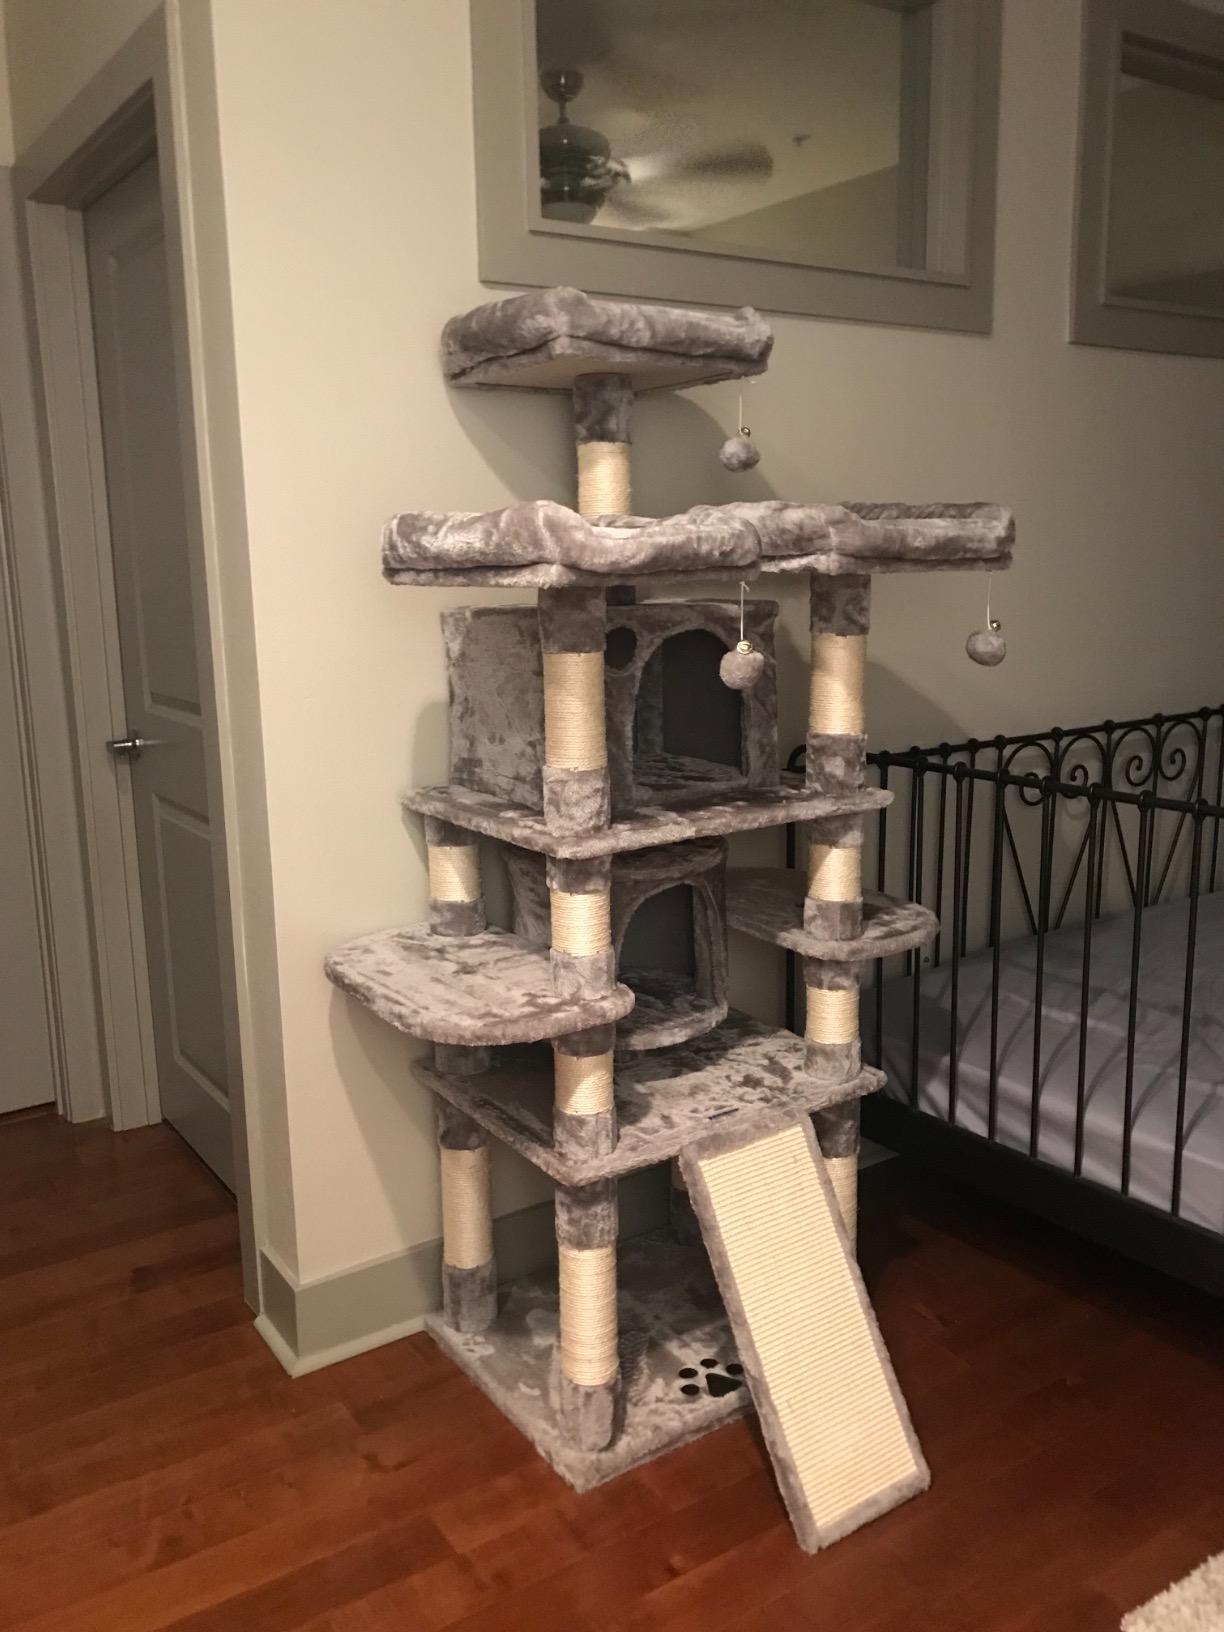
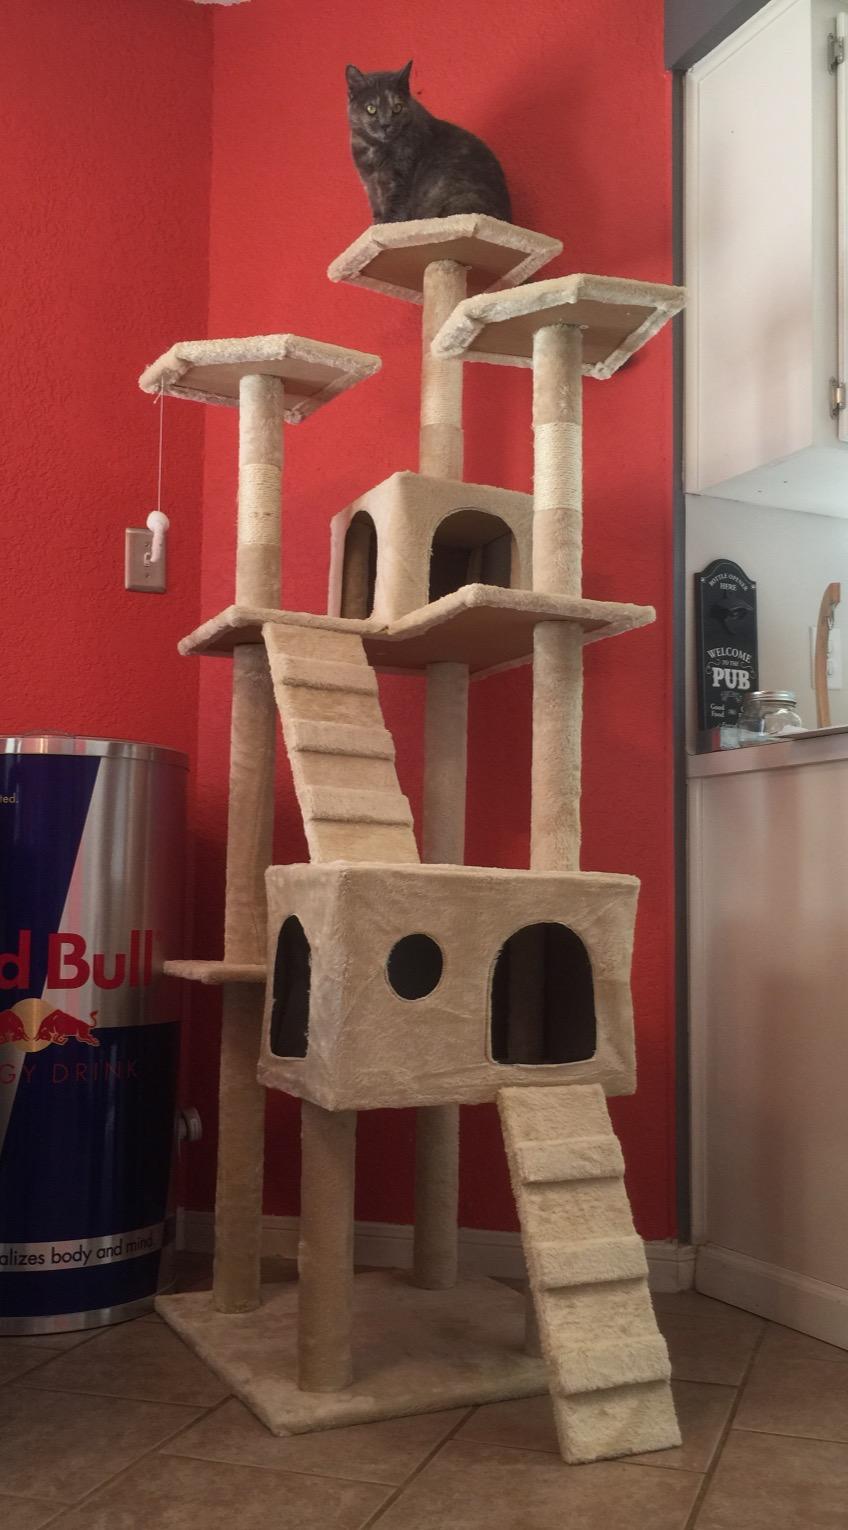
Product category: items_cat tree
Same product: no